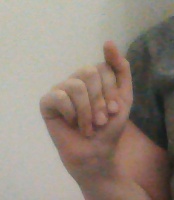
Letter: saad